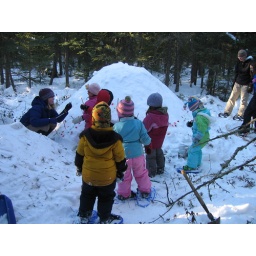
While snowshoeing in the pine barrens we came upon a fairy house encrusted with candy!